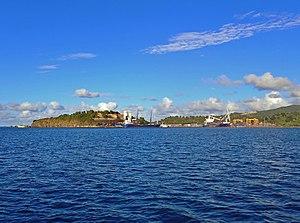
Le port de Longoni (commune de Koungou), à Mayotte.
Mayotte, officiellement nommée département de Mayotte, est à la fois une région insulaire française et un département de France d'outre-mer qui sont administrés dans le cadre d’une collectivité territoriale unique dirigée par le conseil départemental de Mayotte.
Le secteur de l'énergie à Mayotte est principalement orienté vers la consommation d'électricité à base d'énergies fossiles ; les énergies renouvelables ne sont pour l'instant que peu développées, et il n'y a aucune exportation d'énergies fossiles.
Koungou est une commune française située dans le département et région d'outre-mer de Mayotte qui abrite 32 156 habitants en 2017. C'est la deuxième commune la plus peuplée de Mayotte.